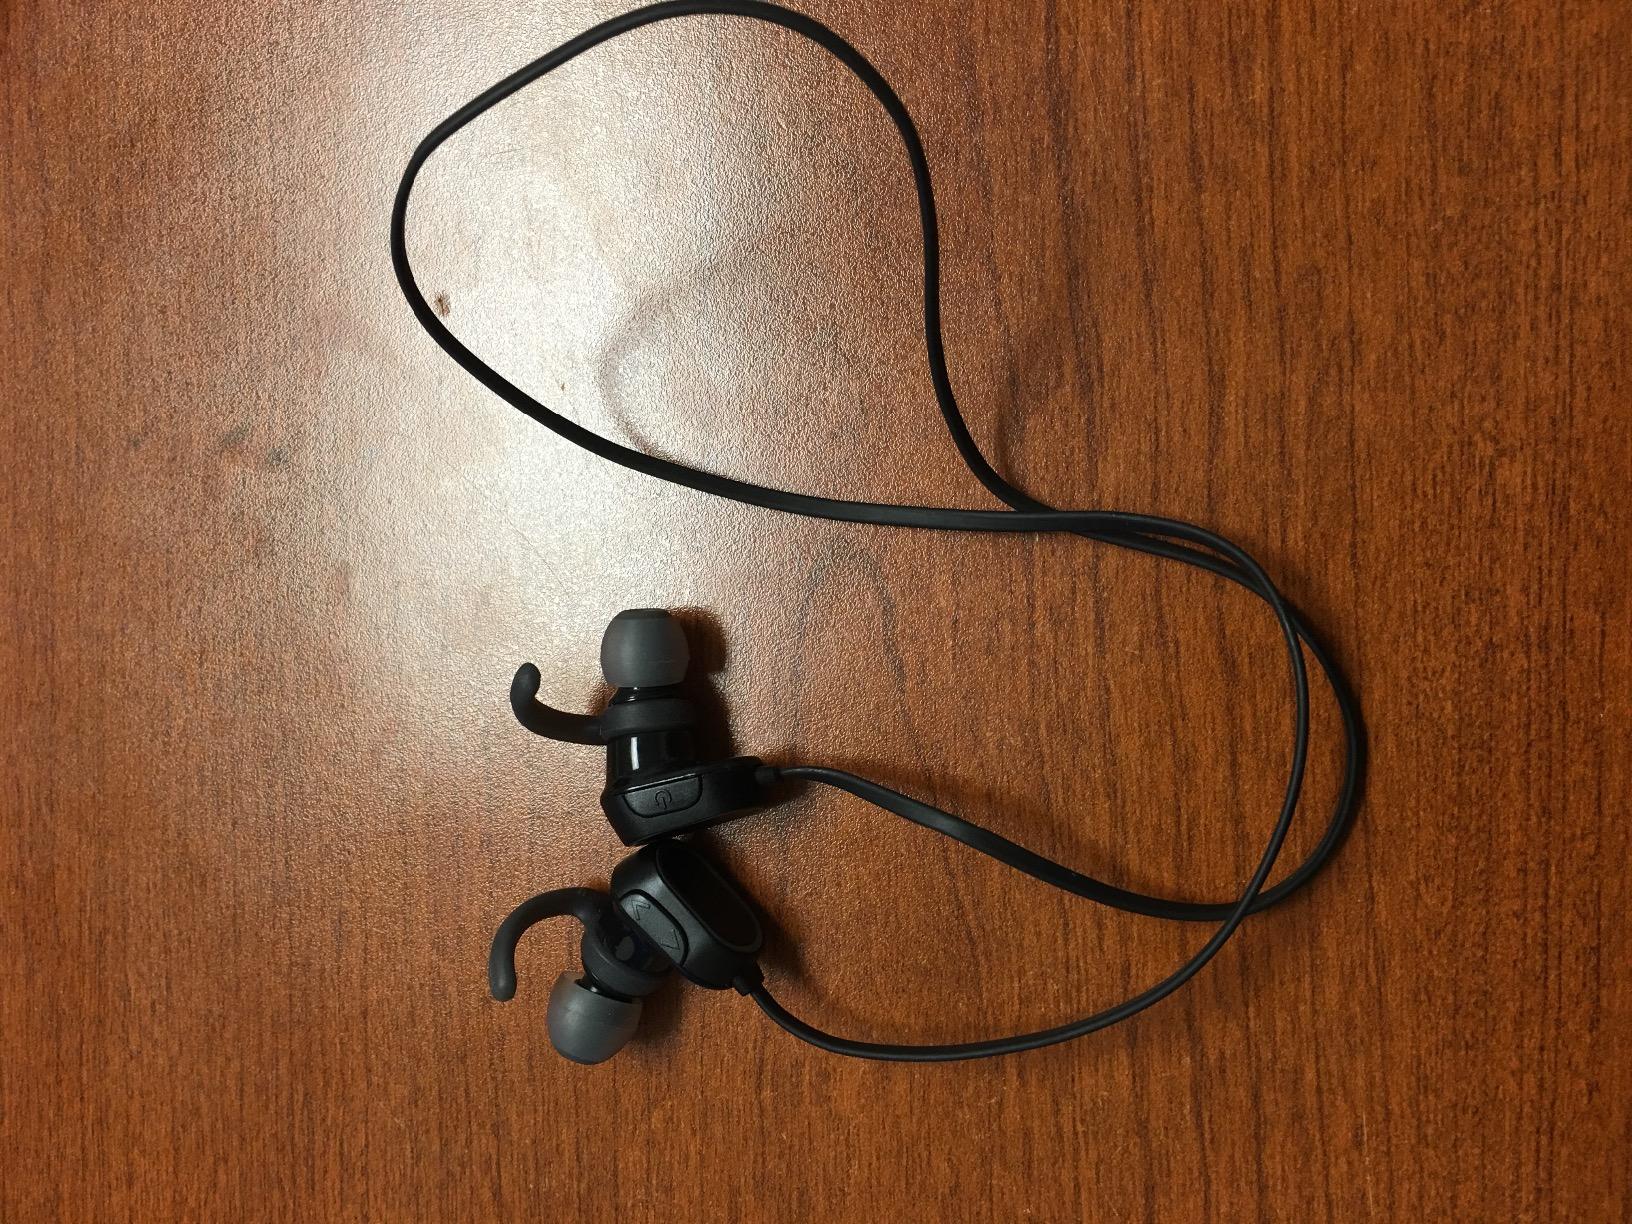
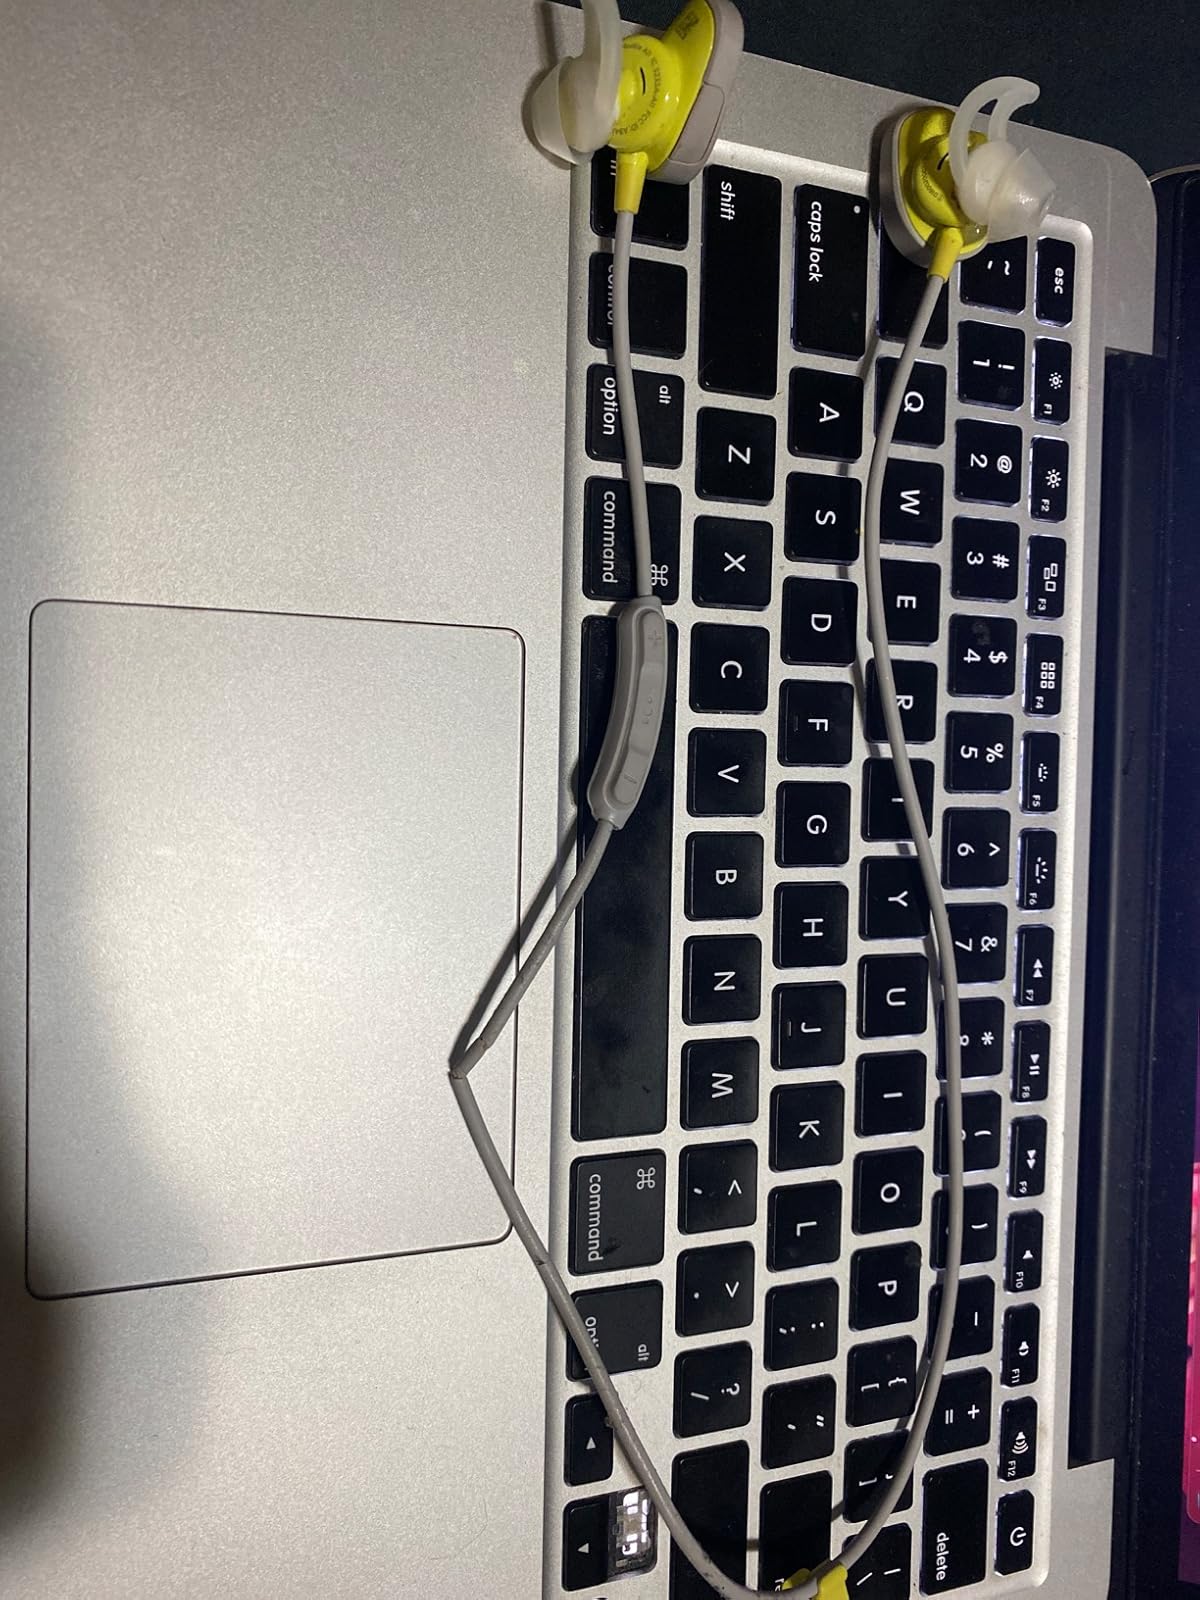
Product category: headphones
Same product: no